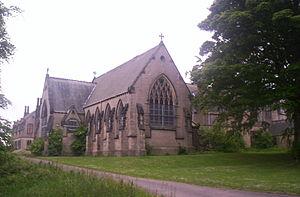
Ushaw College est un ancien séminaire catholique fondé en 1808 par des universitaires du collège anglais de Douai qui avaient fui la France après sa fermeture sous la Révolution et fermé en 2011 en raison d’un manque de vocations dans l’Église catholique. Les bâtiments et les terrains d’Ushaw College, qui était affilié depuis 1968 à l’université de Durham couvrent 400 hectares dans le village de Ushaw Moor dans le Royaume-Uni. Aujourd’hui occupés et entretenus par le Ushaw Charitable Trust, les bâtiments et les terrains sont occupés depuis avril 2012 pour une durée de deux ans par la Durham University Business School, dont le propre site est en cours de réaménagement.